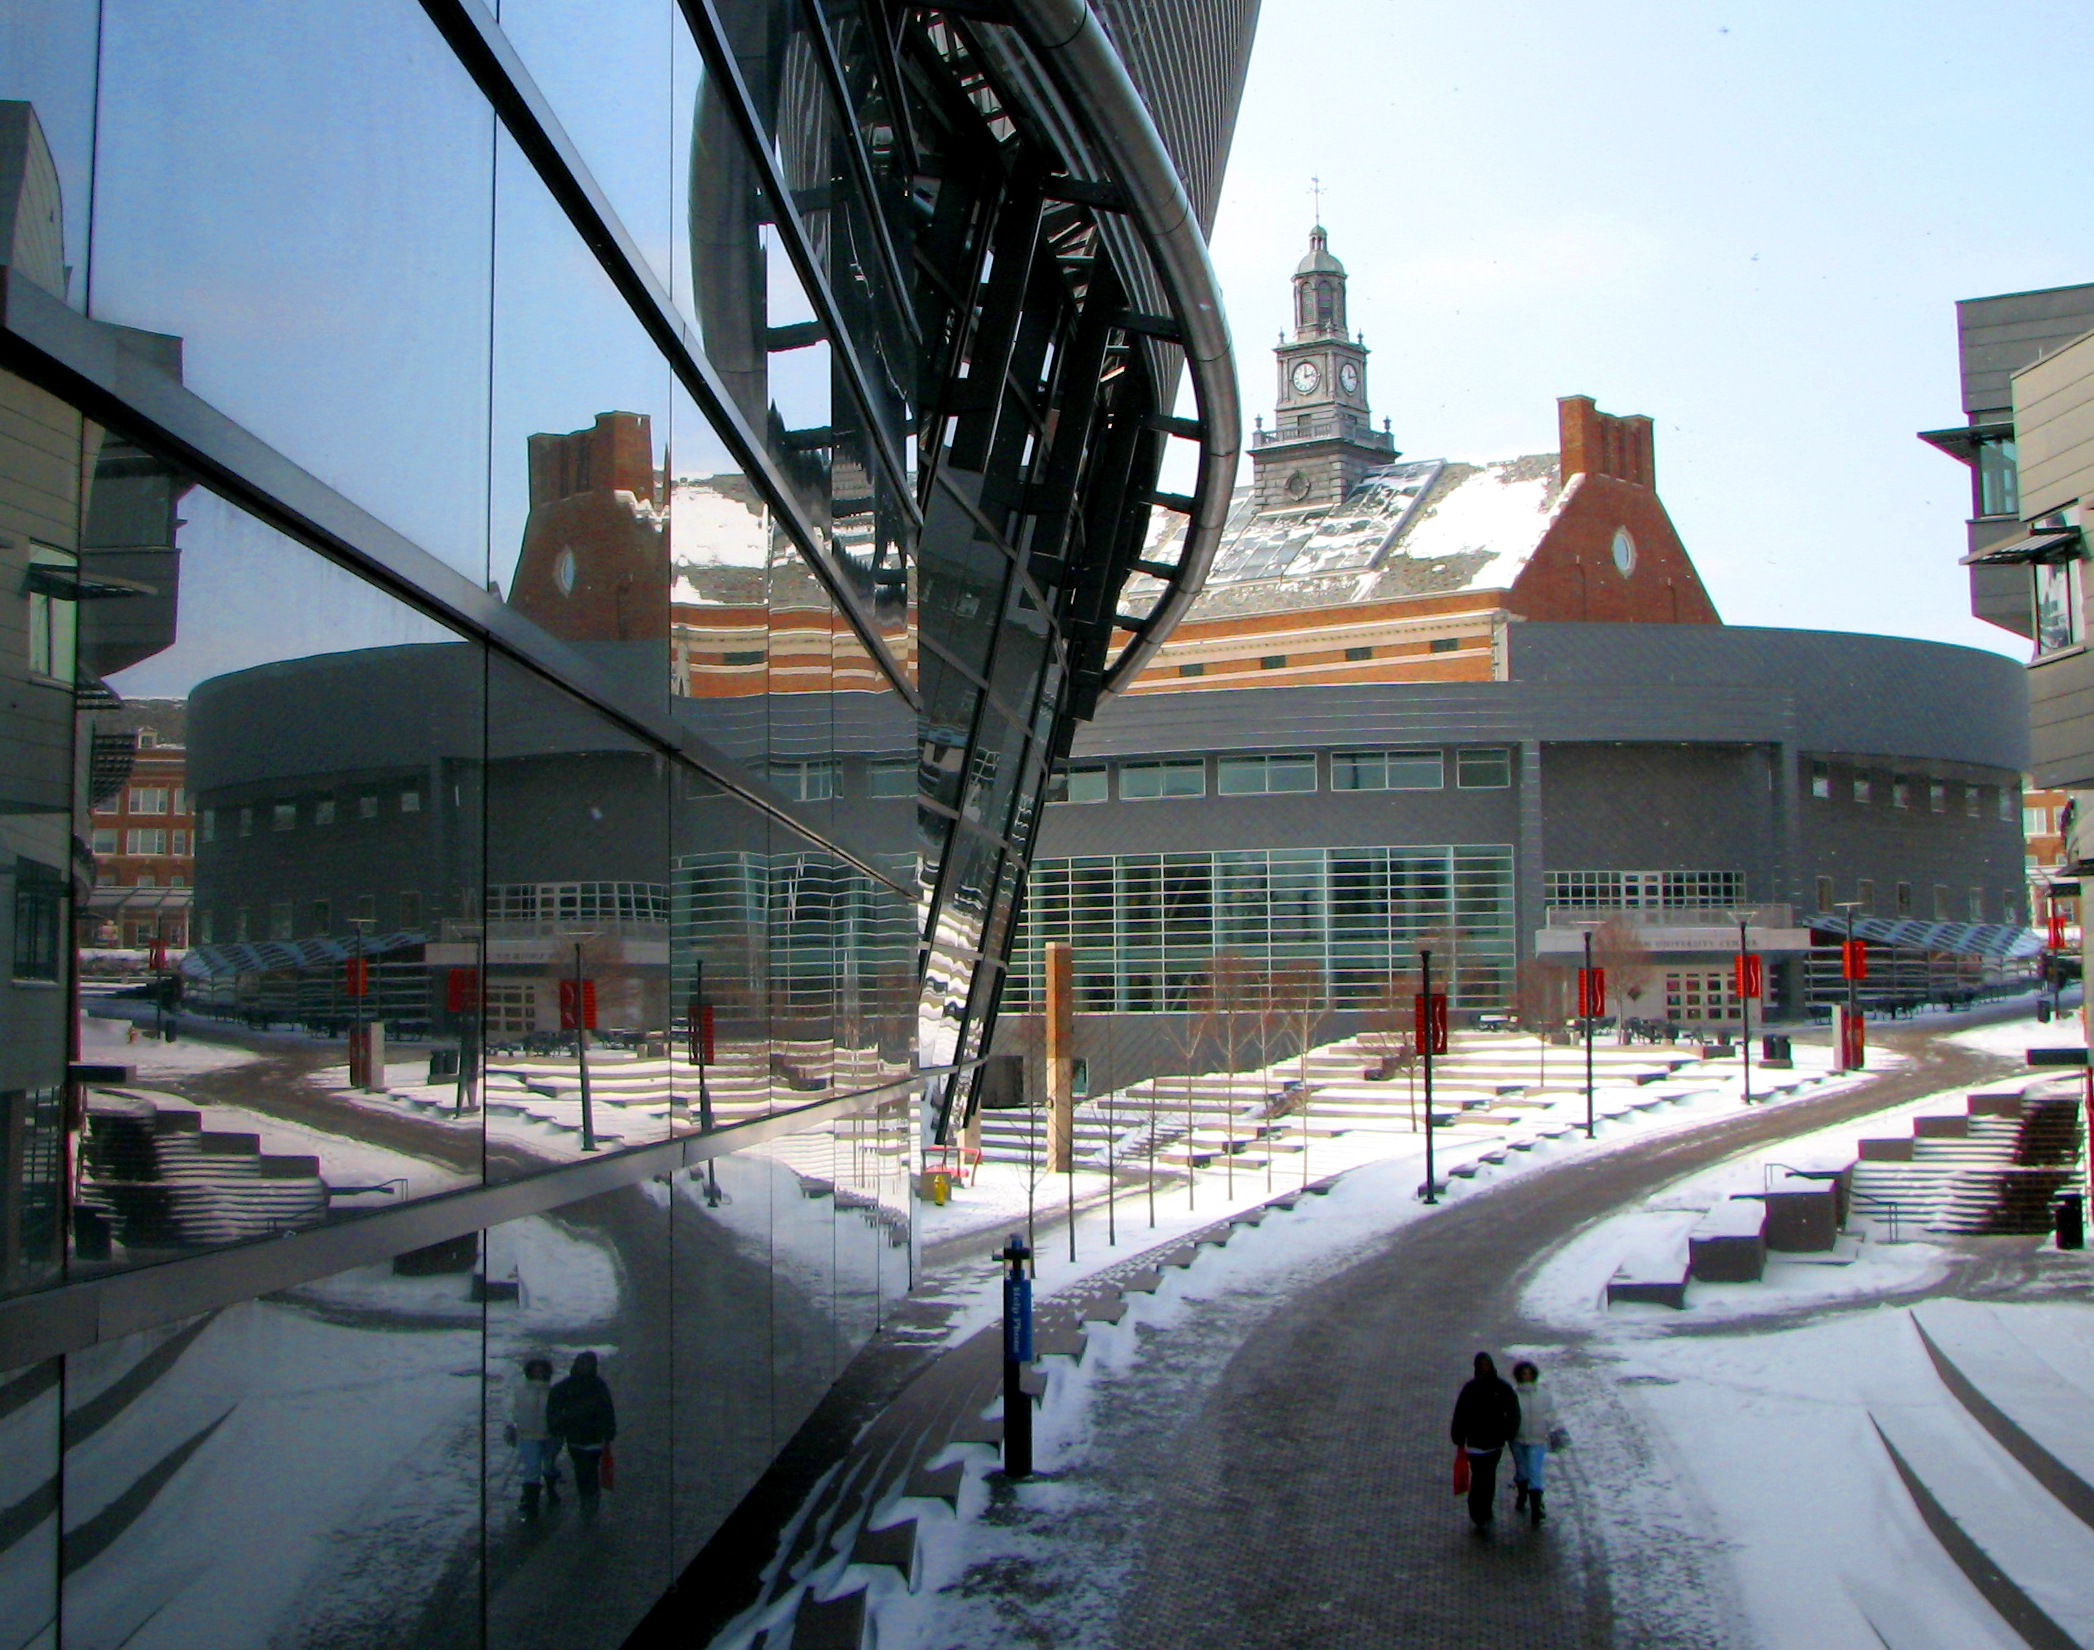
architecture, structure, street, photography, city, overpass, photo, downtown, transport, architect, facade, stadium, public transport, photos, arena, de, university, mainstreet, fotografie, center, main, campus, anawesomeshot, theperfectphotographer, uc, arhitectura, arhitect, cincinnati, thom, mayne, morphosis, superbmasterpiece, tangeman, shopping mall, urban area, sport venue